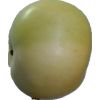
Label: Apple 6